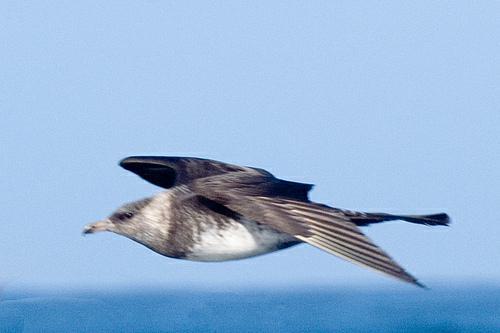
A photo of a pomarine jaeger